Klęczany, Nowy Sącz County

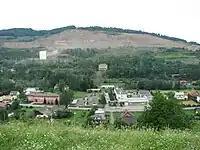
Rock mine as seen from the opposing mountain

A prominent landmark in Klęczany is the highly visible rock mine which was opened in 1912, right after World War II, and continues to operate to this day.